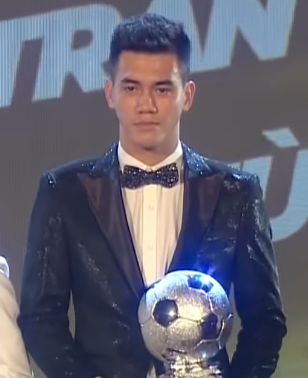
เหงียน เตี๊ยน ลิญ

| name = เหงียน เตี๊ยน ลิญ
| image = Thuy Trang Tien Linh (cropped).png
| caption = เตี๊ยน ลิญ ในปี 2566
| full_name = เหงียน เตี๊ยน ลิญ
| birth_place = จังหวัดหายเซือง, เวียดนาม
| height = 1.81 m
| currentclub = บีคาเม็กซ์ บิ่ญเซือง
| clubnumber = 22
| position = กองหน้า (สมาคมฟุตบอล)#กองหน้า|กองหน้า
| youthyears1 = 2552–2558
| youthclubs1 = บีคาเม็กซ์ บินห์เดือง
| years1 = 2559–
| clubs1 = บีคาเม็กซ์ บินห์เดือง
| caps1 = 158
| goals1 = 60
| nationalyears1 = 2558–2560
| nationalteam1 = ฟุตบอลทีมชาติเวียดนาม รุ่น U19|เวียดนาม 19 ปี
| nationalcaps1 = 11
| nationalgoals1 = 5
| nationalyears2 = 2561–2565
| nationalteam2 = ฟุตบอลทีมชาติเวียดนามรุ่นอายุไม่เกิน 23 ปี|เวียดนาม 23 ปี
| nationalcaps2 = 30
| nationalgoals2 = 12
| nationalyears3 = 2561–
| nationalteam3 = ประเทศเวียดนาม|เวียดนาม
| nationalcaps3 = 48
| nationalgoals3 = 21
MedalCountry|
เหงียน เตียน ลิญ (เกิด 20 ตุลาคม พ.ศ. 2540) เป็นนักฟุตบอลอาชีพชาวเวียดนาม ปัจจุบันเล่นเป็นกองหน้าให้กับสโมสรบีคาเม็กซ์ บิ่ญเซือง|บีคาเม็กซ์ บิ่ญเซือง วี.ลีก ดิวิชัน 1 และฟุตบอลทีมชาติเวียดนาม
== อาชีพสโมสร ==
=== บีคาเม็กซ์ บิ่ญเซือง ===
เตี๊ยน ลิญ เปิดตัวให้กับสโมสรในนัดที่ 5 ของวีลีก 1 เมื่อวันที่ 10 เมษายน 2559 เขายิงประตูแรกในการแข่งขันชิงแชมป์แห่งชาติในการแข่งขัน บิ่ญเซืองแพ้สโมสรฮานอยด้วยคะแนน 4–5 ที่สนามกีฬาก่อเสิ่ววันที่ 9 กรกฎาคม 2559
ในปี 2021 เขาได้รับรางวัลลูกบอลทองแดงเวียดนาม
ในปี 2022 เขายิงได้ 9 ประตูจากการลงเล่น 20 นัดให้กับบิ่ญเซือง และได้รับรางวัล Vietnam Silver Ball ประจำปี 2022
== อาชีพระดับนานาชาติ ==
เมื่อวันที่ 8 พฤศจิกายน พ.ศ. 2561 เตี๊ยน ลิญ ลงประเดิมสนามให้ทีมเวียดนามในนัดที่พบกับฟุตบอลทีมชาติลาว|ลาวในศึกเอเอฟเอฟคัพ 2018 เขายิงประตูแรกให้เวียดนามในเกมชนะฟุตบอลทีมชาติกัมพูชา|กัมพูชา 3-0 ในรอบสุดท้ายของรอบแบ่งกลุ่ม เตี๊ยน ลินห์ และทีมของเขาชนะการแข่งขันหลังจากเอาชนะมาเลเซียด้วยสกอร์รวม 3-2 ในรอบชิงชนะเลิศ
ซีเกมส์ 2562 เขายิงได้ 6 ประตูในทัวร์นาเมนต์นี้มีส่วนทำให้เหรียญทองแรกของเวียดนาม ปี 22
เขายิงไป 8 ประตูในฟุตบอลโลกรอบคัดเลือก แซงหน้าเล กง วิญ
ฟุตบอลชิงแชมป์แห่งชาติอาเซียน 2022 คว้าดาวซัลโวสูงสุดของทัวร์นาเมนต์ด้วยการยิง 6 ประตู ร่วมกับ ธีรศิลป์ แดงดา
== เกียรติยศ ==
=== สโมสร ===
บีคาเม็กซ์ บิ่ญเซือง
* เวียดนามคัพ|เวียดนาม เนชันแนล คัพ : 2018
* เวียดนาม ซูเปอร์คัพ : 2016
=== ระหว่างประเทศ ===
เวียดนาม
* ฟุตบอลชิงแชมป์แห่งชาติอาเซียน|เอเอฟเอฟ แชมเปี้ยนชิพ : ฟุตบอลชิงแชมป์แห่งชาติอาเซียน 2018|2018
เวียดนาม U23
* กีฬาฟุตบอลในซีเกมส์|กีฬาซีเกมส์ กีฬาฟุตบอลในซีเกมส์ 2019 – ทีมชาย|2019, กีฬาฟุตบอลในซีเกมส์ 2021 – ทีมชาย|2021
=== รายบุคคล ===
* บอลเงินเวียดนาม : 2022
* บอลบรอนซ์เวียดนาม : 2021
* ดาวซัลโวชิง ฟุตบอลชิงแชมป์แห่งชาติอาเซียน|แชมป์เอเอฟเอฟ : ฟุตบอลชิงแชมป์แห่งชาติอาเซียน 2022|2022
* 11 สุดยอด XI ฟุตบอลชิงแชมป์แห่งชาติอาเซียน|ชิงแชมป์เอเอฟเอฟ : ฟุตบอลชิงแชมป์แห่งชาติอาเซียน 2022|2022
== อ้างอิง ==
หมวดหมู่:บุคคลที่เกิดในปี พ.ศ. 2540
หมวดหมู่:บุคคลที่ยังมีชีวิตอยู่
หมวดหมู่:นักฟุตบอลทีมชาติเวียดนาม
หมวดหมู่:ผู้เล่นในเอเชียนคัพ 2019
หมวดหมู่:ผู้เล่นในวี.ลีก ดิวิชัน 1
หมวดหมู่:กองหน้าฟุตบอลชาย